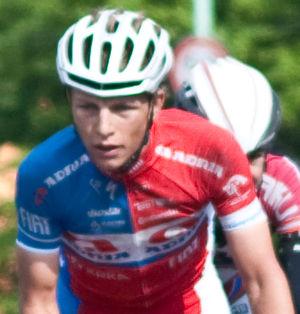
Klemen Štimulak, né le 20 juillet 1990 à Dobrna, est un coureur cycliste slovène.